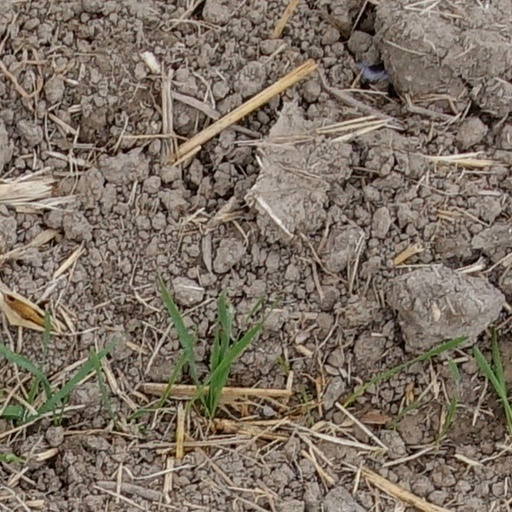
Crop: wheat